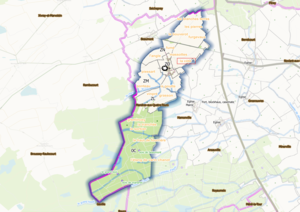
Mandres (ban communal) Qgis et OSM , mentions manuscrites
Mandres-aux-Quatre-Tours est une commune française située dans le département de Meurthe-et-Moselle, en région Grand Est.